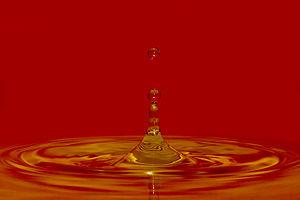
L'astroblème de Charlevoix désigne les restes d'un ancien cratère d'impact météoritique qui est situé dans la région de Charlevoix, au Québec. Avec un diamètre de 54 km, c'est, en date d'avril 2019, le onzième plus grand site d'impact identifié sur Terre, et le troisième plus grand au Canada, derrière ceux de Sudbury et de Manicouagan.